Christianization of Lithuania

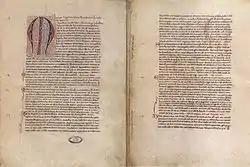
The Pope Innocent IV bull regarding Lithuania's placement under the jurisdiction of the Bishop of Rome, Mindaugas' baptism and coronation

In 1249, Tautvilas' ally Daniel of Galicia attacked Navahradak, and in 1250, another ally of Tautvilas, the Livonian Order, organized a major raid against Nalšia land and Mindaugas' domains in Lithuania proper. Attacked from the south and north and facing the possibility of unrest elsewhere, Mindaugas was placed in an extremely difficult position, but managed to use the conflicts between the Livonian Order and the Archbishop of Riga in his own interests. In 1250 or 1251, Mindaugas agreed to receive baptism and relinquish control over some lands in western Lithuania, for which he was to receive a crown in return.